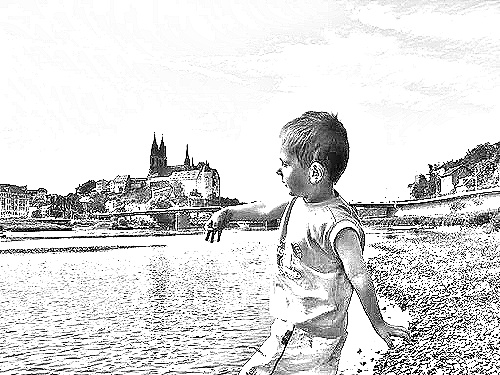
Portrait style: Sketch Portrait